Superman El Último Escape

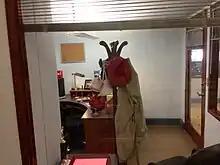
The Daily Planet offices in the queue.

The station and boarding area are in a semi-shaded, forested area with trees. Upon leaving the station, riders travel forward approximately 6 meters (20’) before immediately descending a small, roughly 3–5 m (10-15’) drop. They then ascend a small “bunny hill” which leads into another brief drop, this one curving to the right. The train then climbs up a small slope and enters into a pre-lift hill brake run, to reduce stress on the ride. After a very small drop down and a left-hand turn, riders begin to ascend the 67 m (220’) lift hill. The ride officially begins as trains plunge down the 62 m (205’) first drop at an angle of about 60°. At the bottom of the drop, the ride reaches its top speed of 112.6 km/h (70 mph) as the trains briefly pass through a covered section of track, ascend the first large camelback airtime hill, and descend down another drop, this time veering to the left. They then climb a smaller slope and come down into a helix section, still veering left. The train then crests the second camelback airtime hill, followed by a drop veering to the right into another small helix; riders then briefly enter into the midcourse brake-run. After descending another drop from the brake section, riders crest a pair of back-to-back airtime bunny-hills. They then turn to the right slightly, then left, and enter the final brakes at the station.